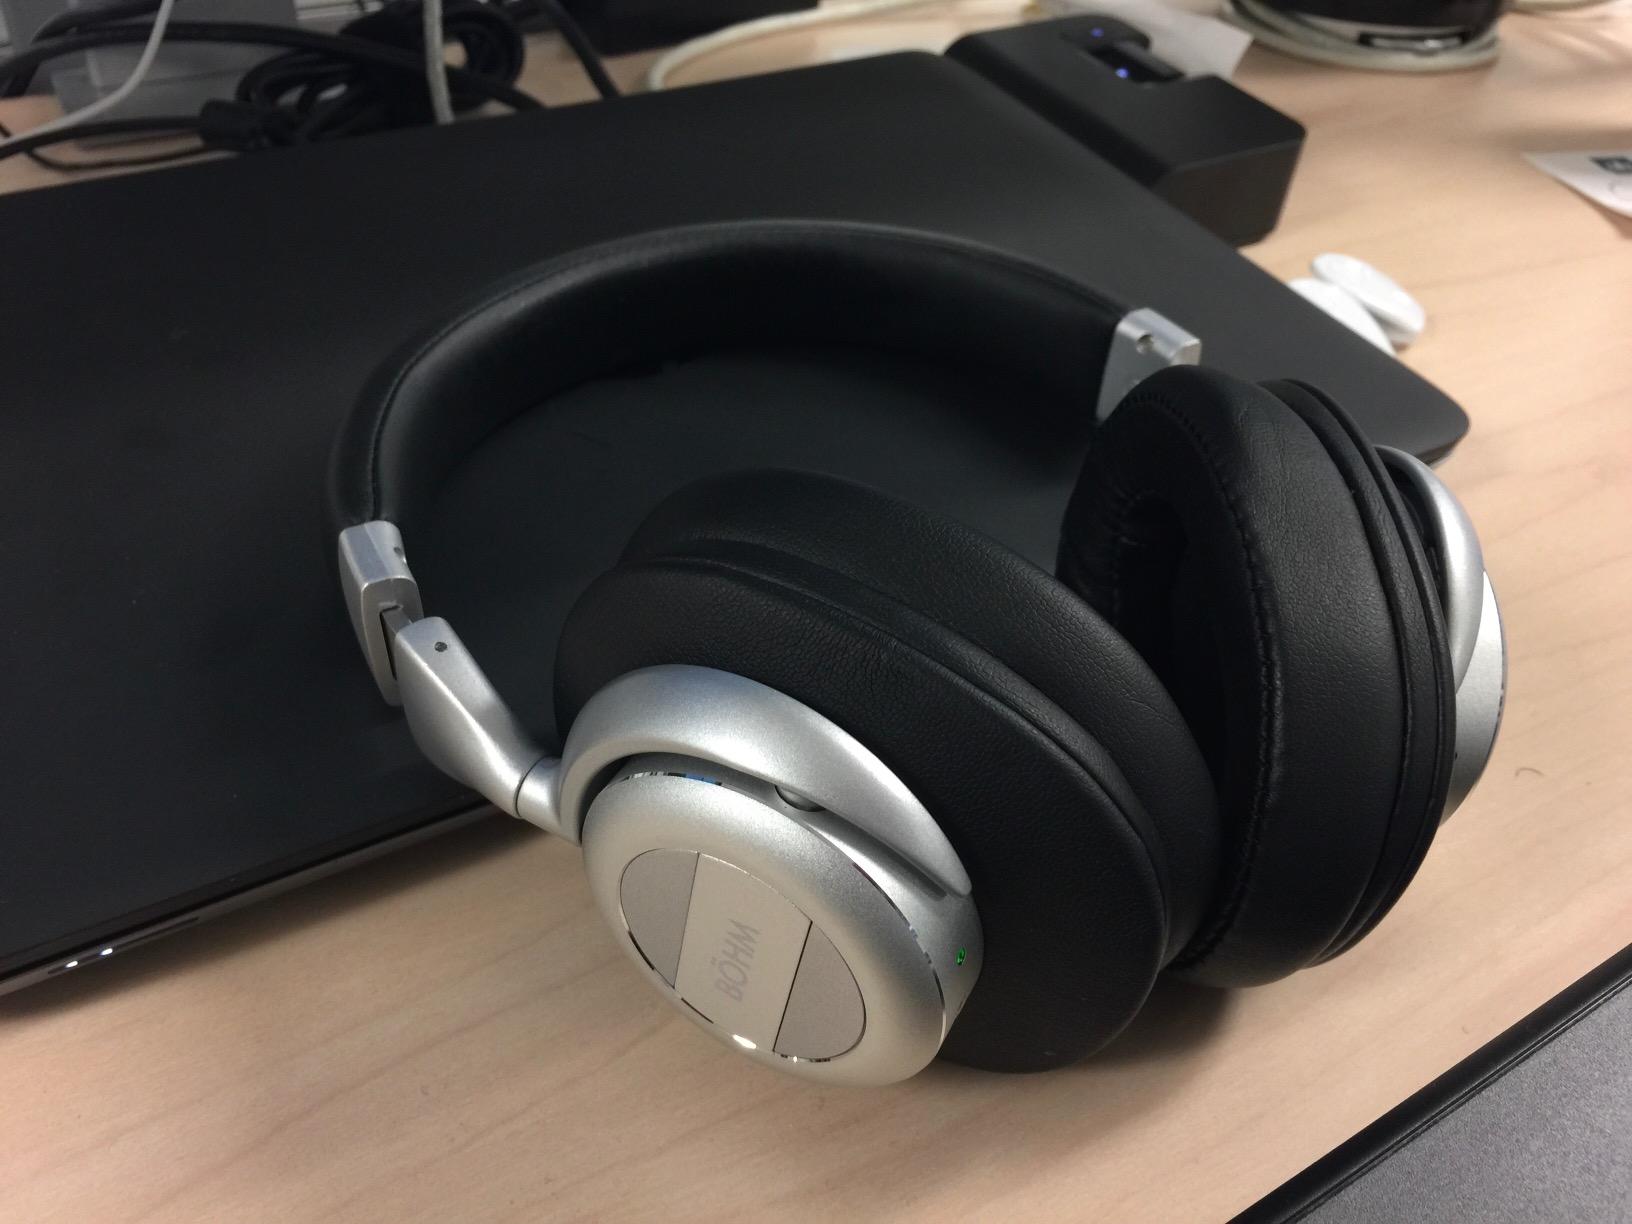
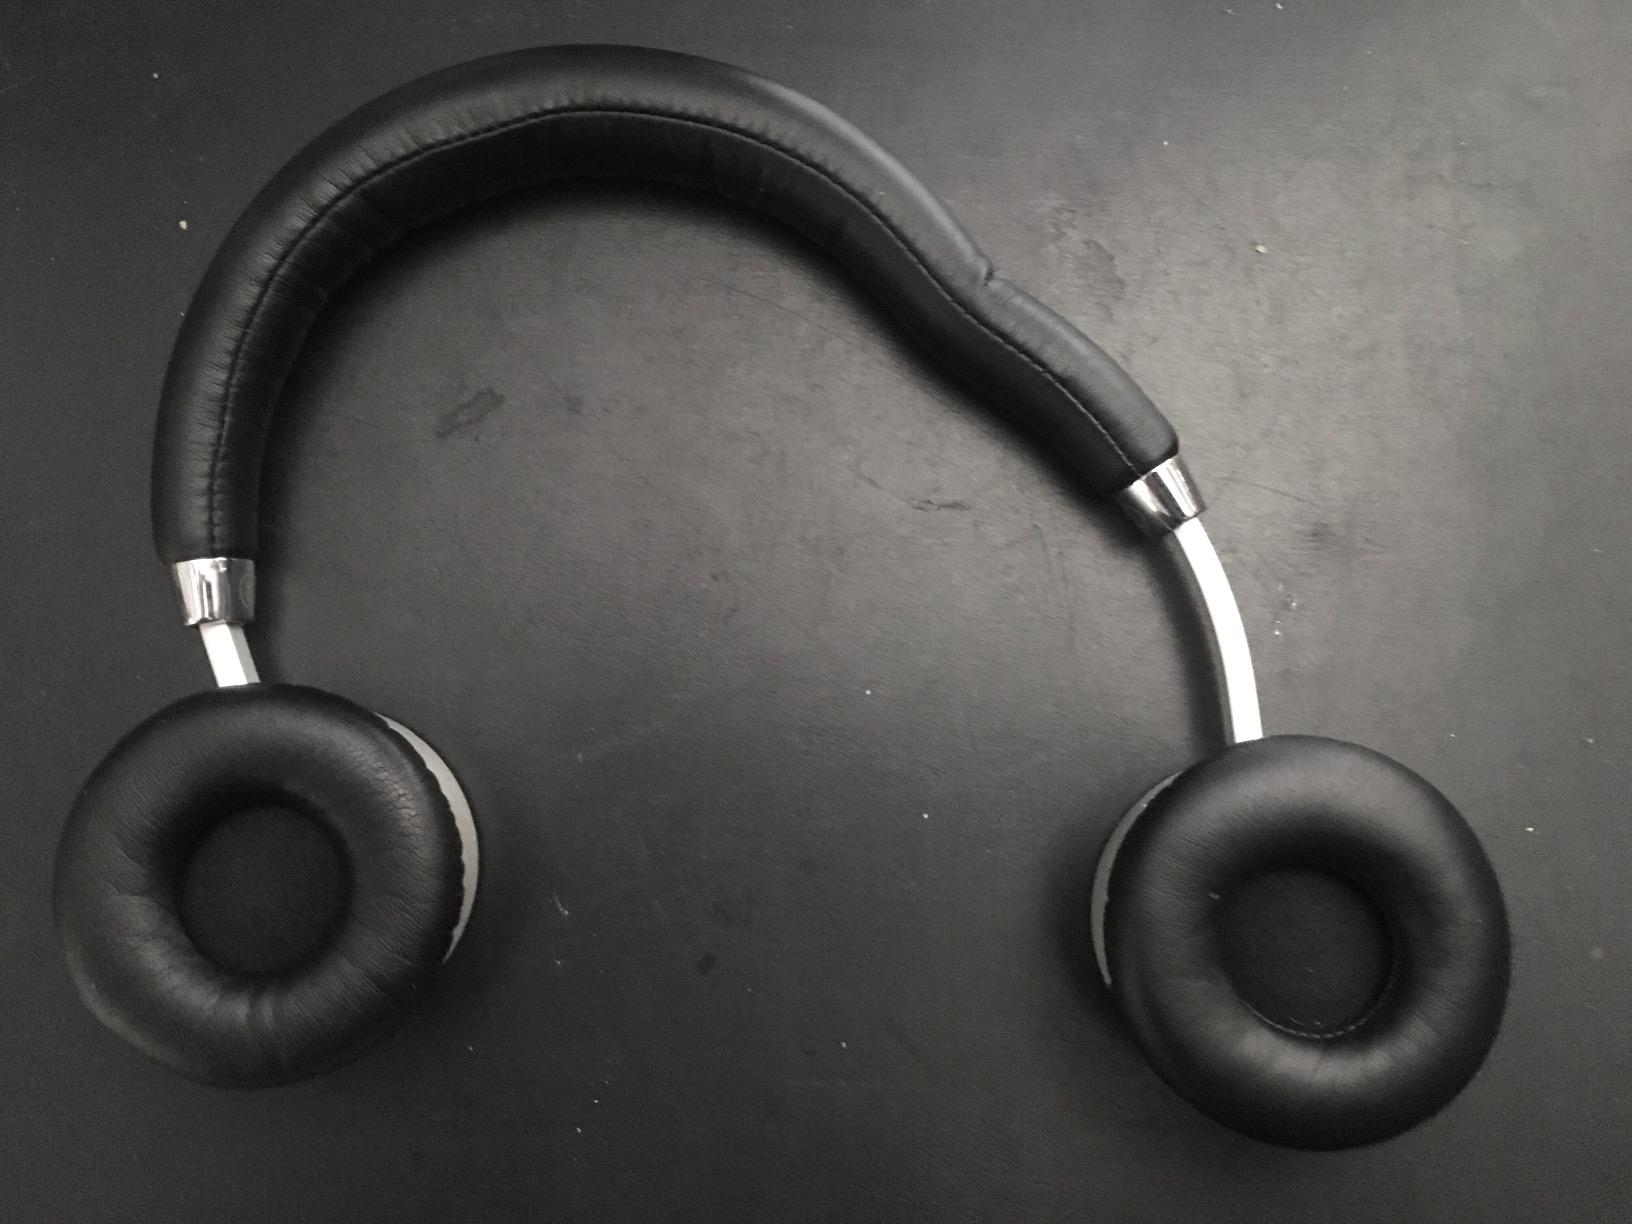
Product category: headphones
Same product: no